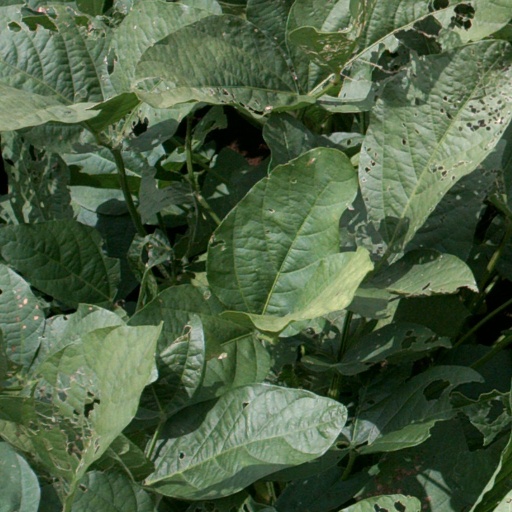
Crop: soybean